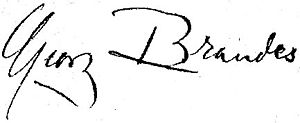
Georg Brandes
"Georg Morris Cohen Brandes var en dansk kritiker og litterat, der havde stor indflydelse på skandinavisk litteratur fra 1870'erne og frem til begyndelsen af mellemkrigstiden. Han regnes traditionelt for teoretikeren bag Det Moderne Gennembrud. I trediveårsalderen formulerede Brandes principperne for en ny realisme og naturalisme, i modsætning til den senromantiske litteratur, der forekom ham virkelighedsfjern og præget af tom æstetik. Ifølge Brandes bør litteratur formidle ""Frihedens store Tanker og Menneskehedens Fremskridt."" Hans litterære målsætning deltes af mange forfattere, heriblandt den norske Henrik Ibsen.